Kamianets-Podilskyi

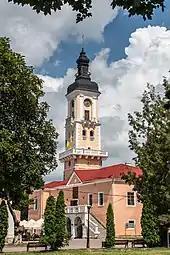
Kamianets-Podilskyi City Hall

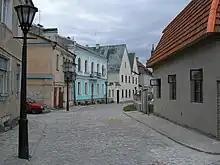
An old street in the city's old quarter

After the Treaty of Buchach of 1672, Kamianets-Podilskyi was briefly part of the Ottoman Empire and capital of Podolya eyalet. It was also sanjak of pasha (central sanjak) of this eyalet with nahiyas of , Satanova, İskala, , Kırıvçe, (It was known as "Ijvan" during Ottoman rule) and Mıhaylov. To counter the Turkish threat to the Polish–Lithuanian Commonwealth, King Jan III Sobieski built a fortress nearby, Okopy Świętej Trójcy (now Okopy, Ternopil Oblast; meaning "the Entrenchments of the Holy Trinity"). In 1674, local Armenians, who made up one of the main Armenian communes in Poland up to that point, were expelled by the Ottomans. Most, after about three years of exile in the Balkans, moved to the territories remaining within Poland, chiefly Lwów and Stanisławów.